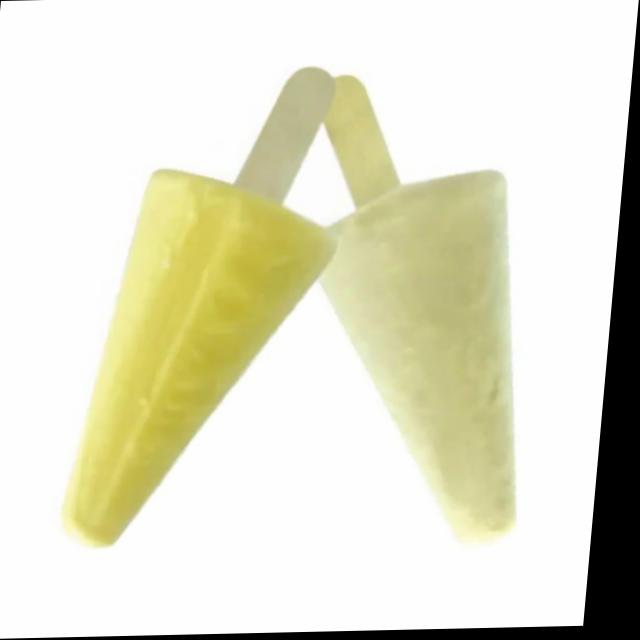
Dish: kulfi